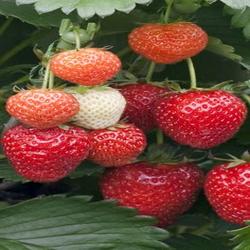
Label: Strawberry